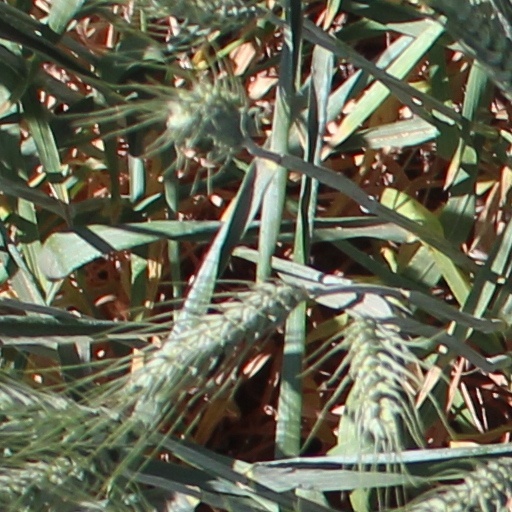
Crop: wheat